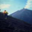
Label: mountain